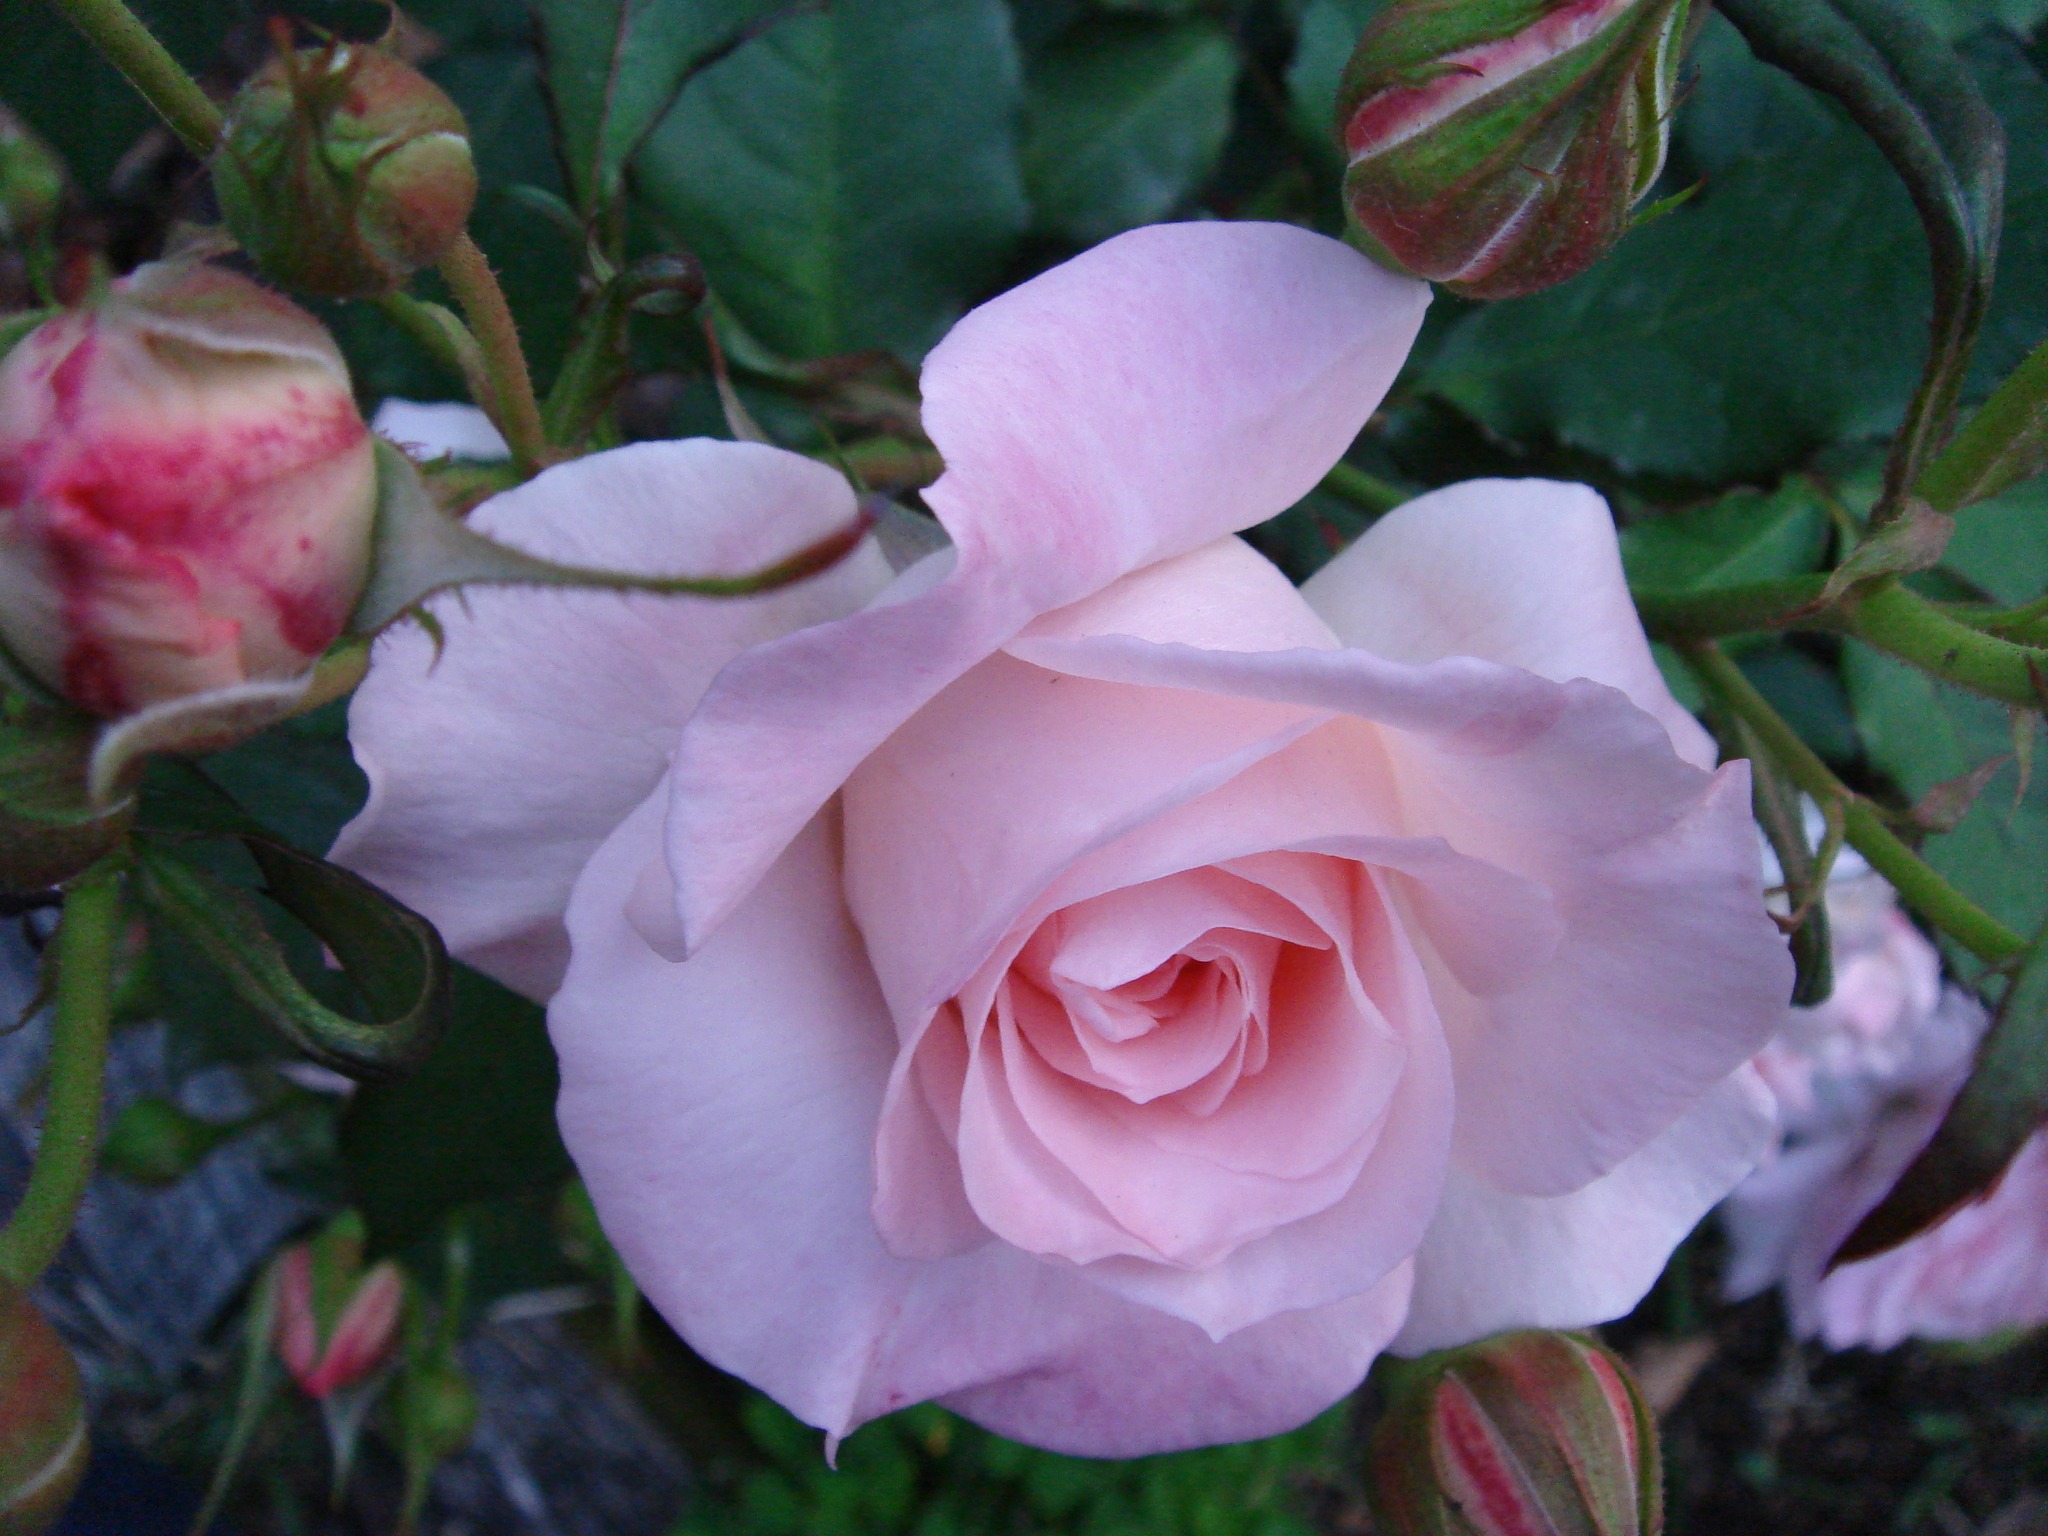
plant, flower, petal, rose, botany, pink, flora, flowers, shrub, floribunda, flowering plant, garden roses, rose family, land plant, rosa centifolia, rose order